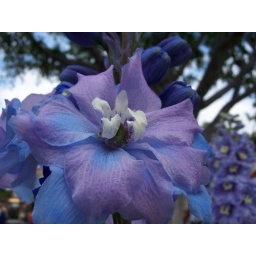
A beautiful blue and purple flower in the hub